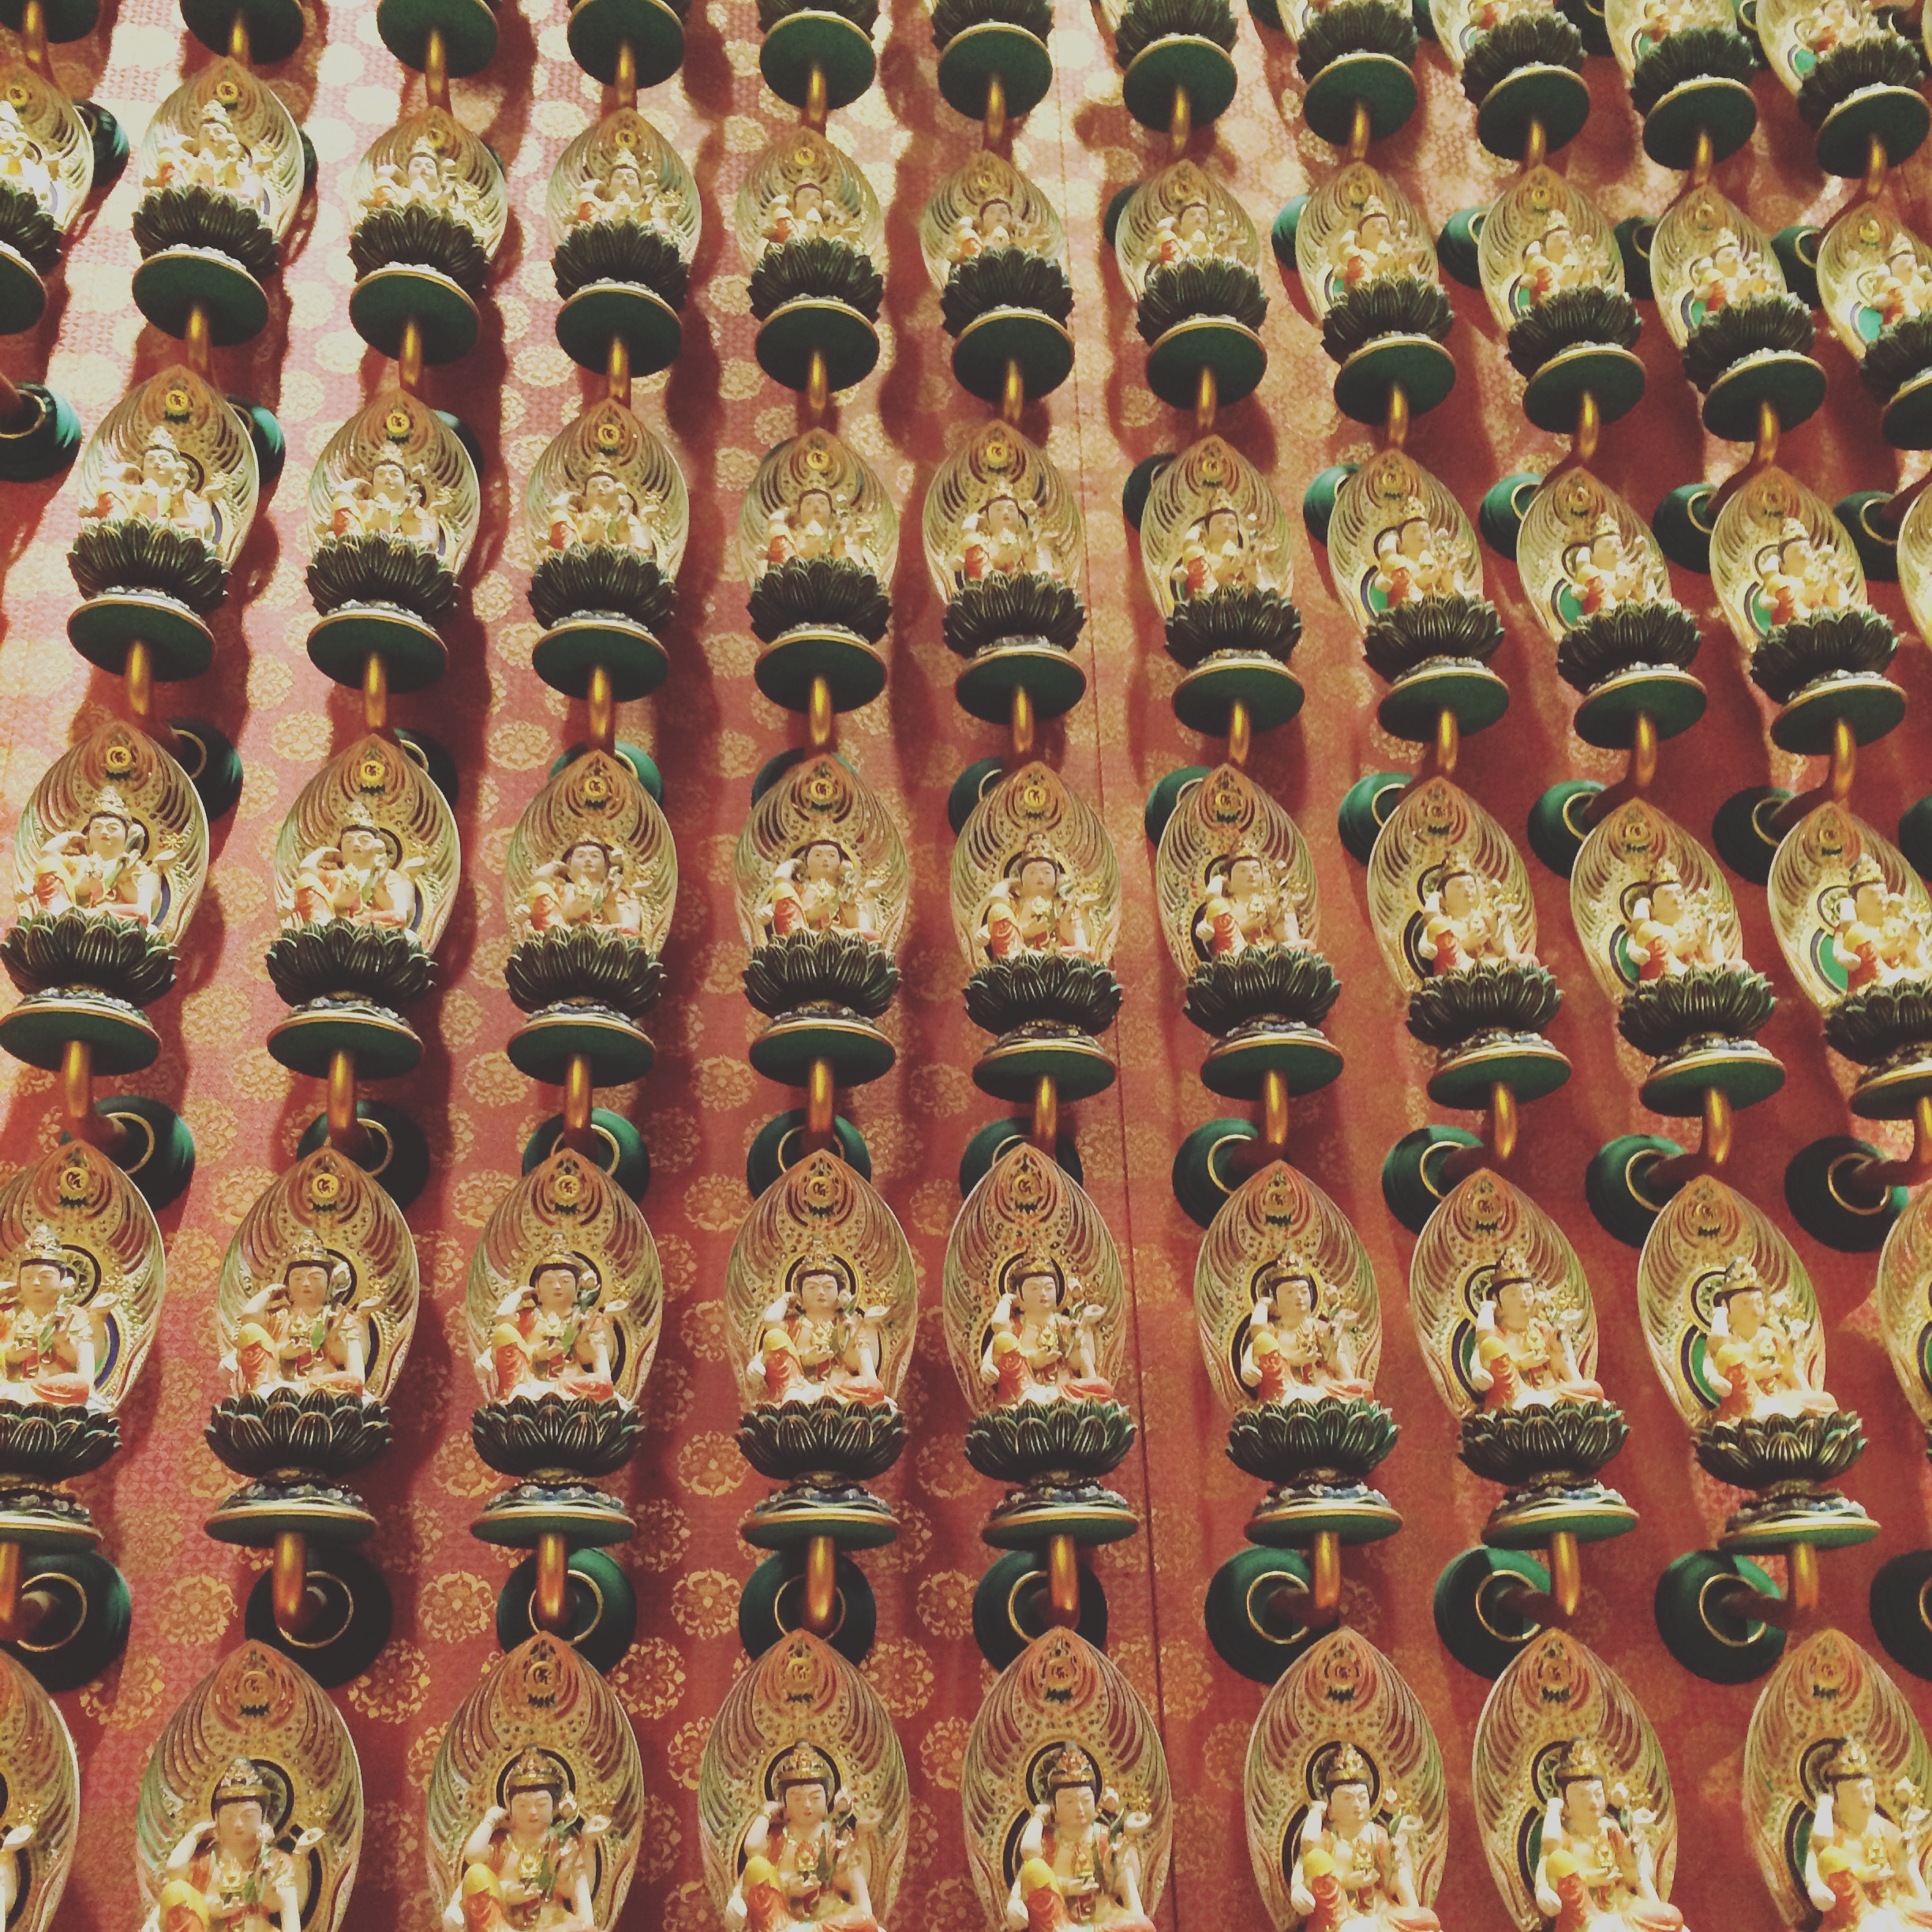
pattern